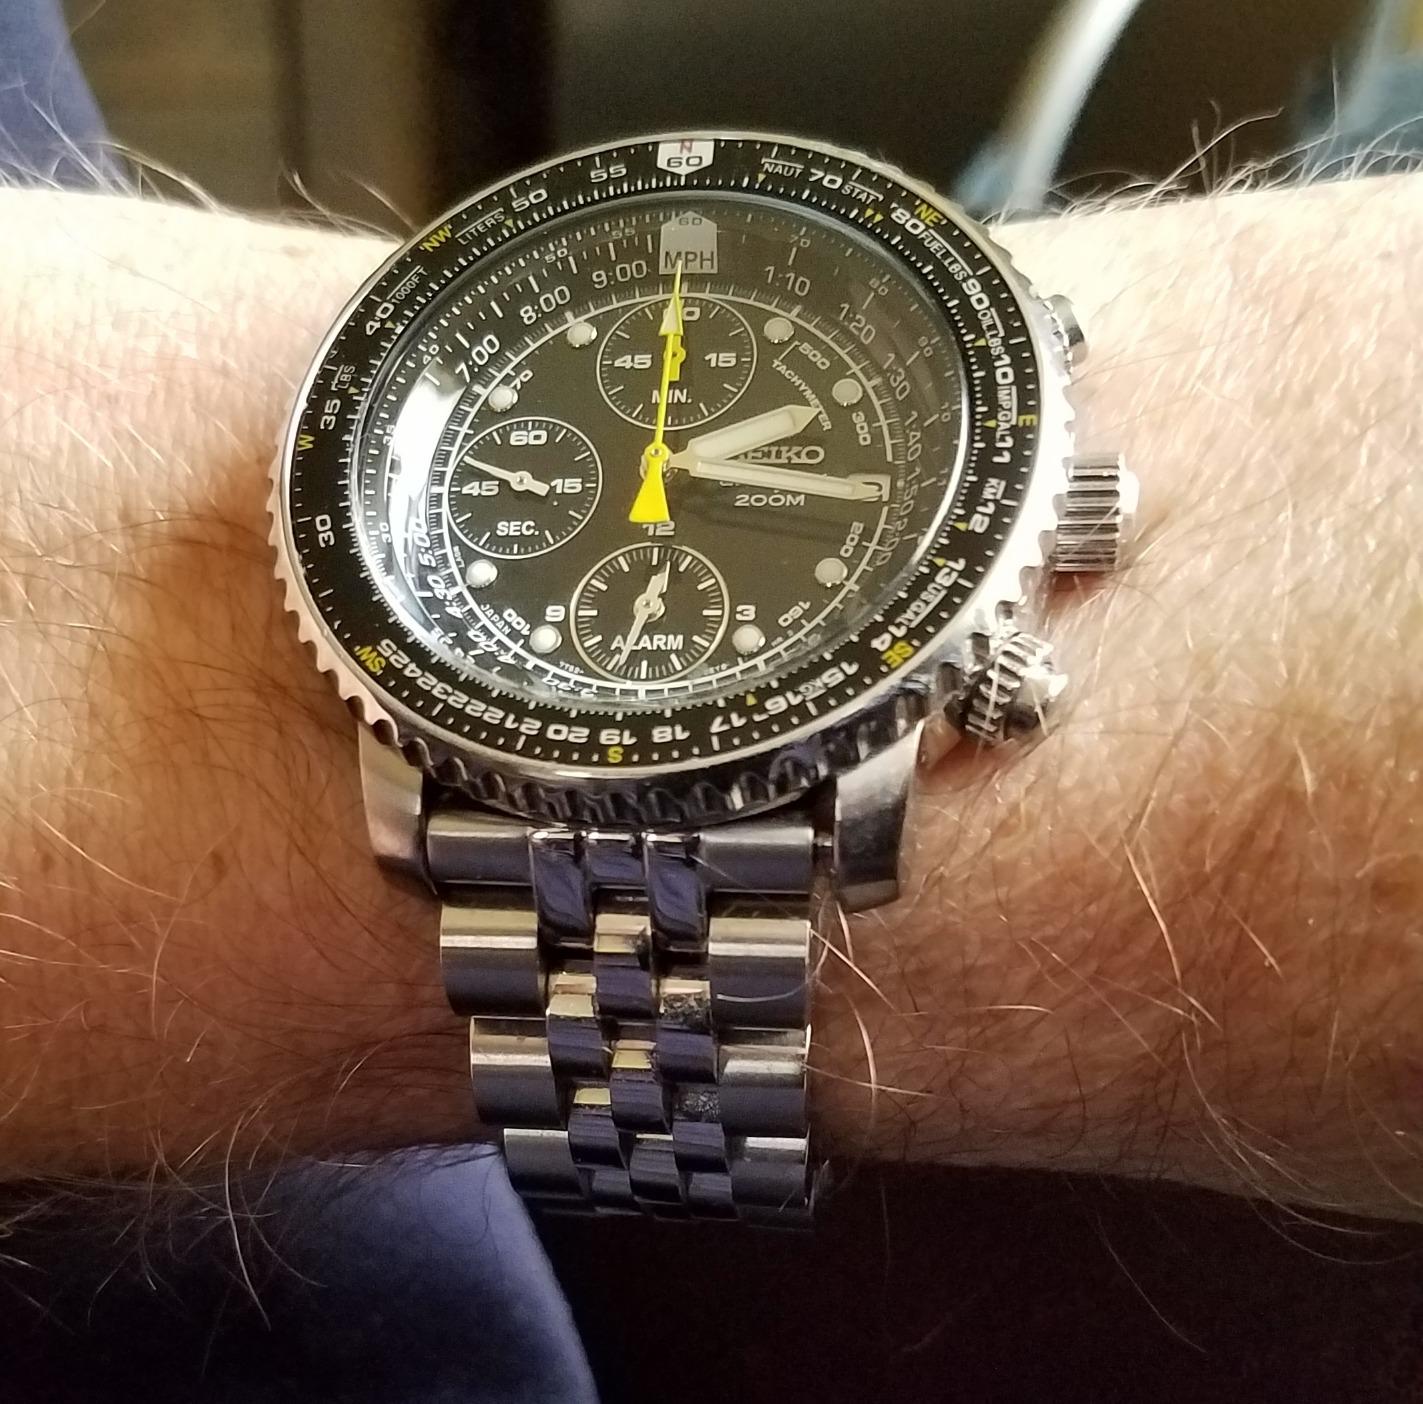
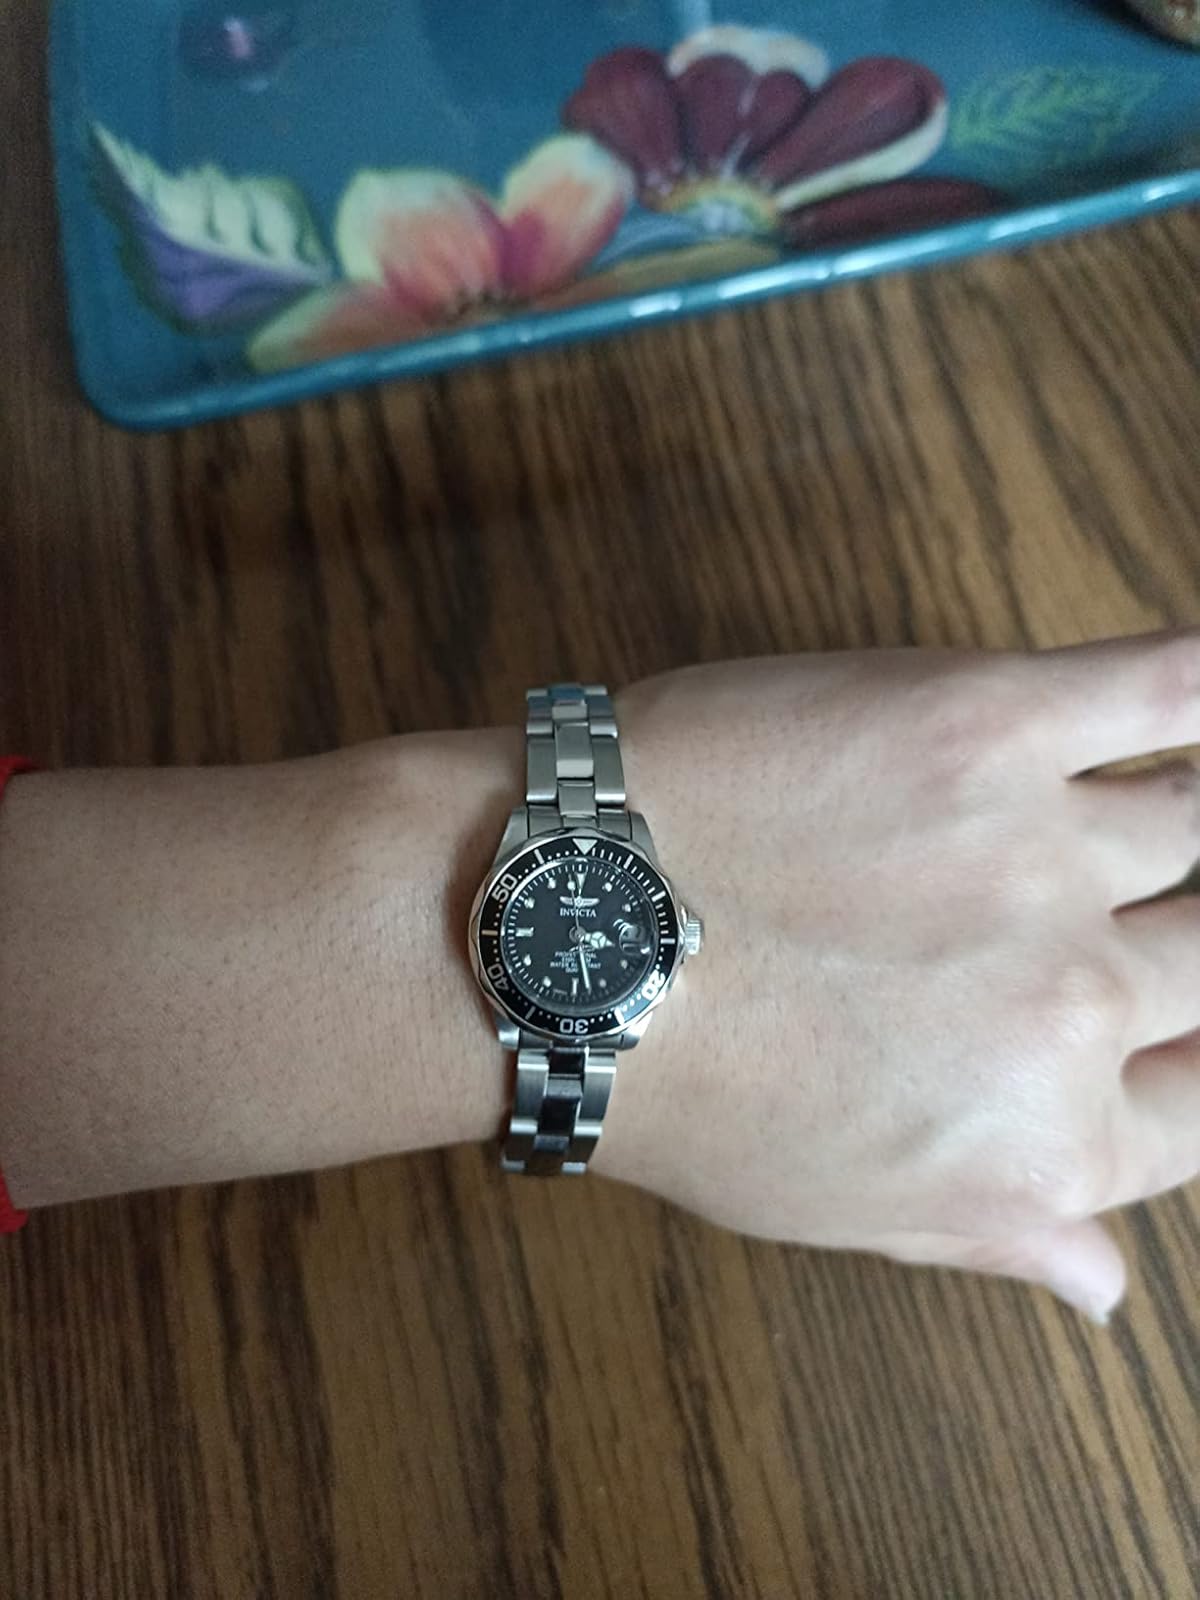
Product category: accessories_watch
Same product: no